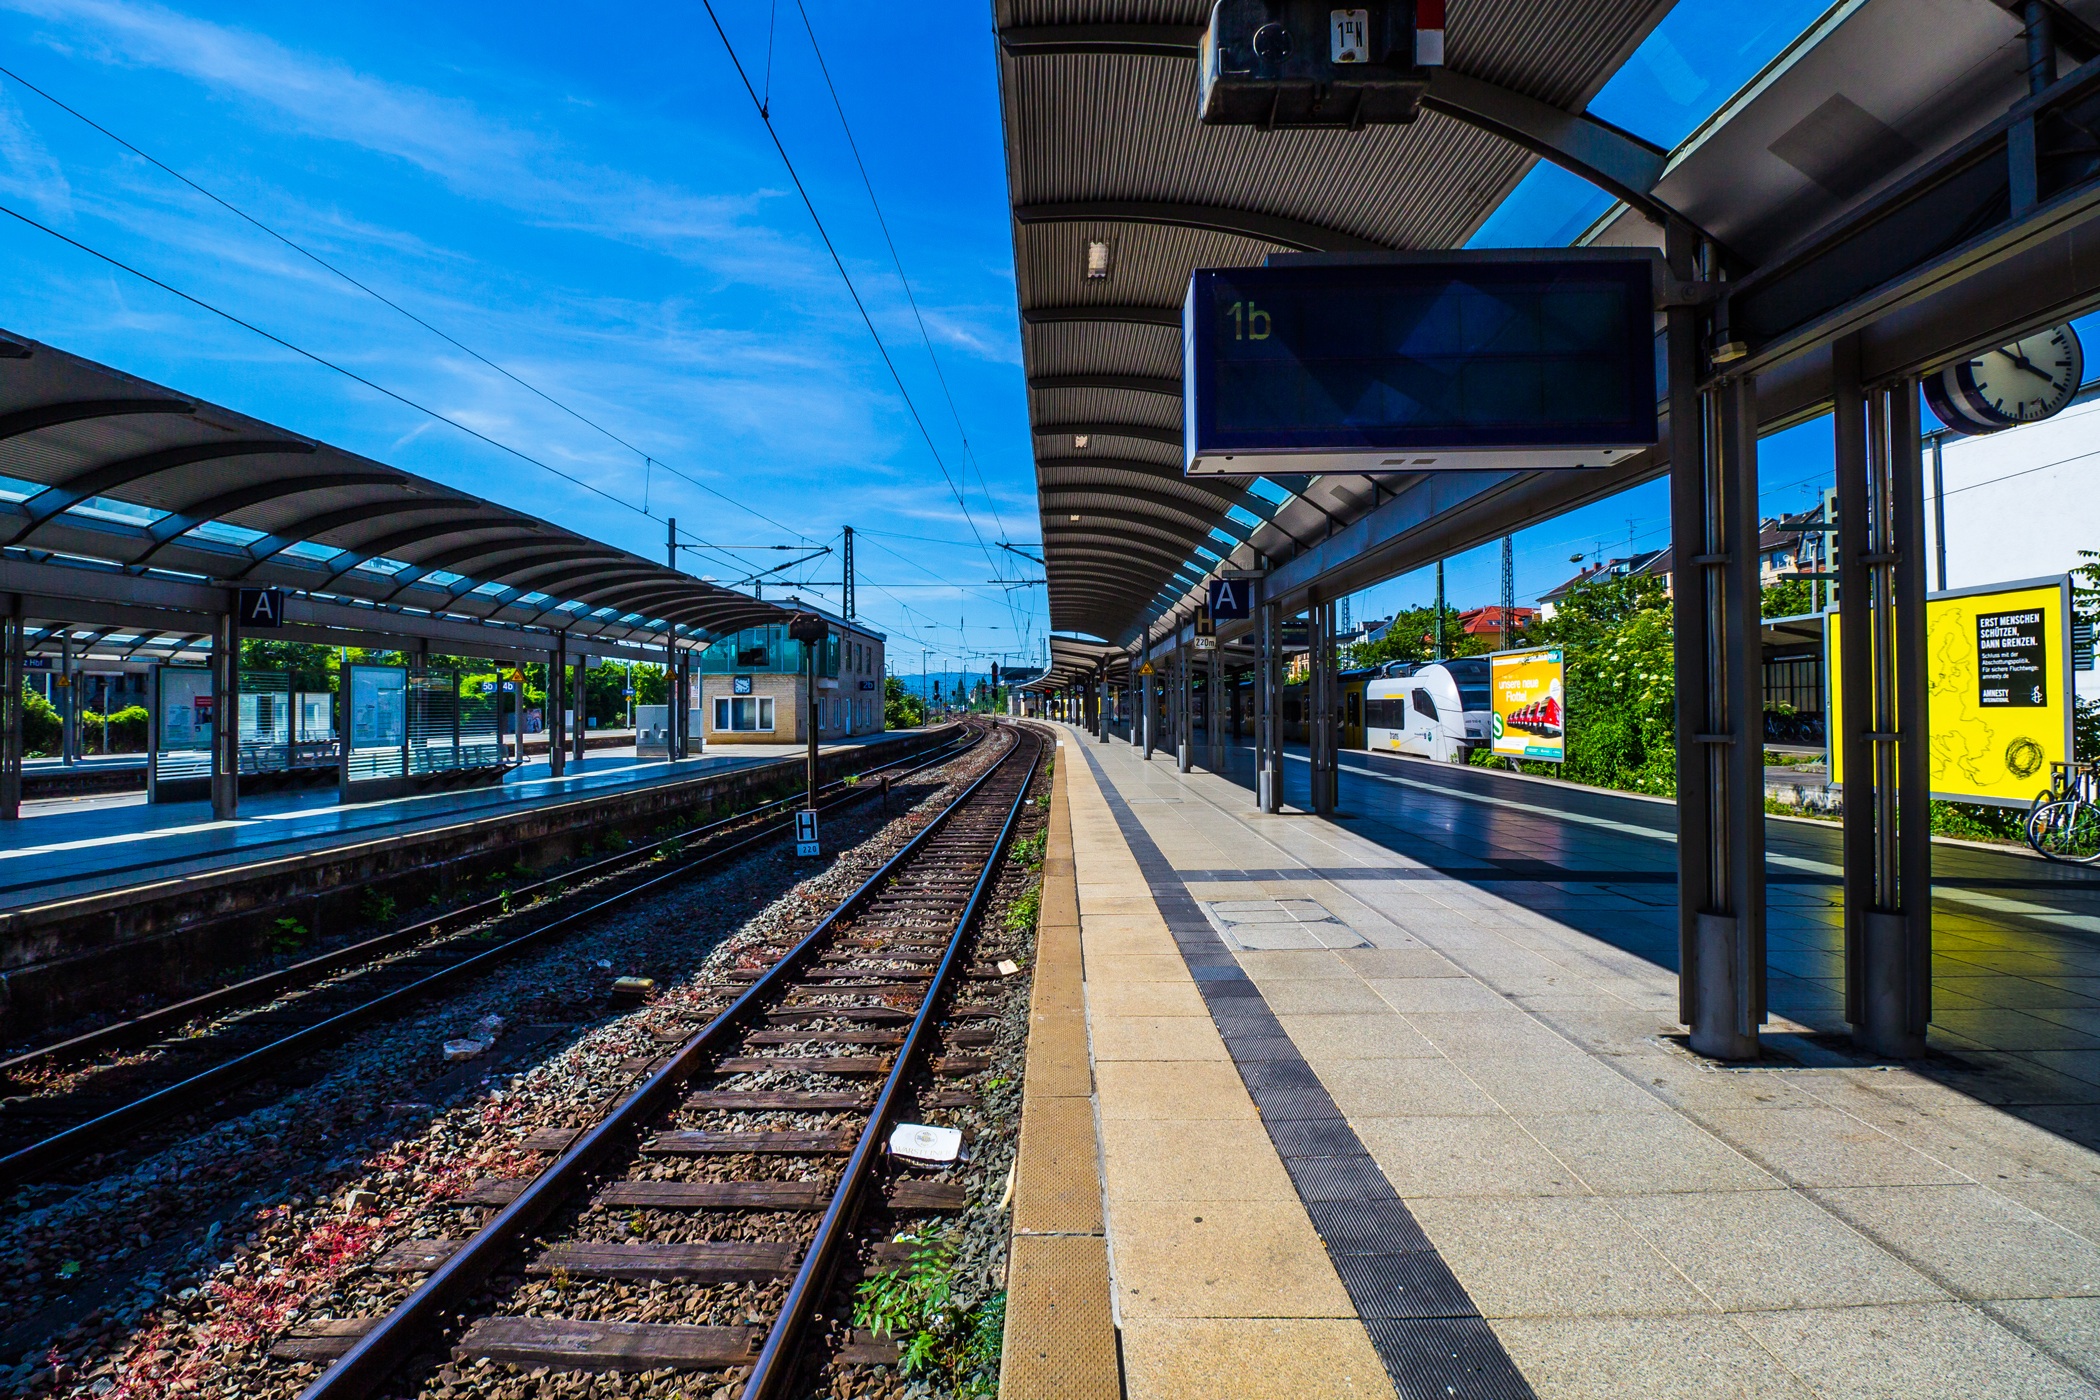
track, train, overpass, transport, vehicle, train station, lane, public transport, metro station, passenger, junction, rail transport, urban area, residential area, rolling stock, metropolitan area, rapid transit